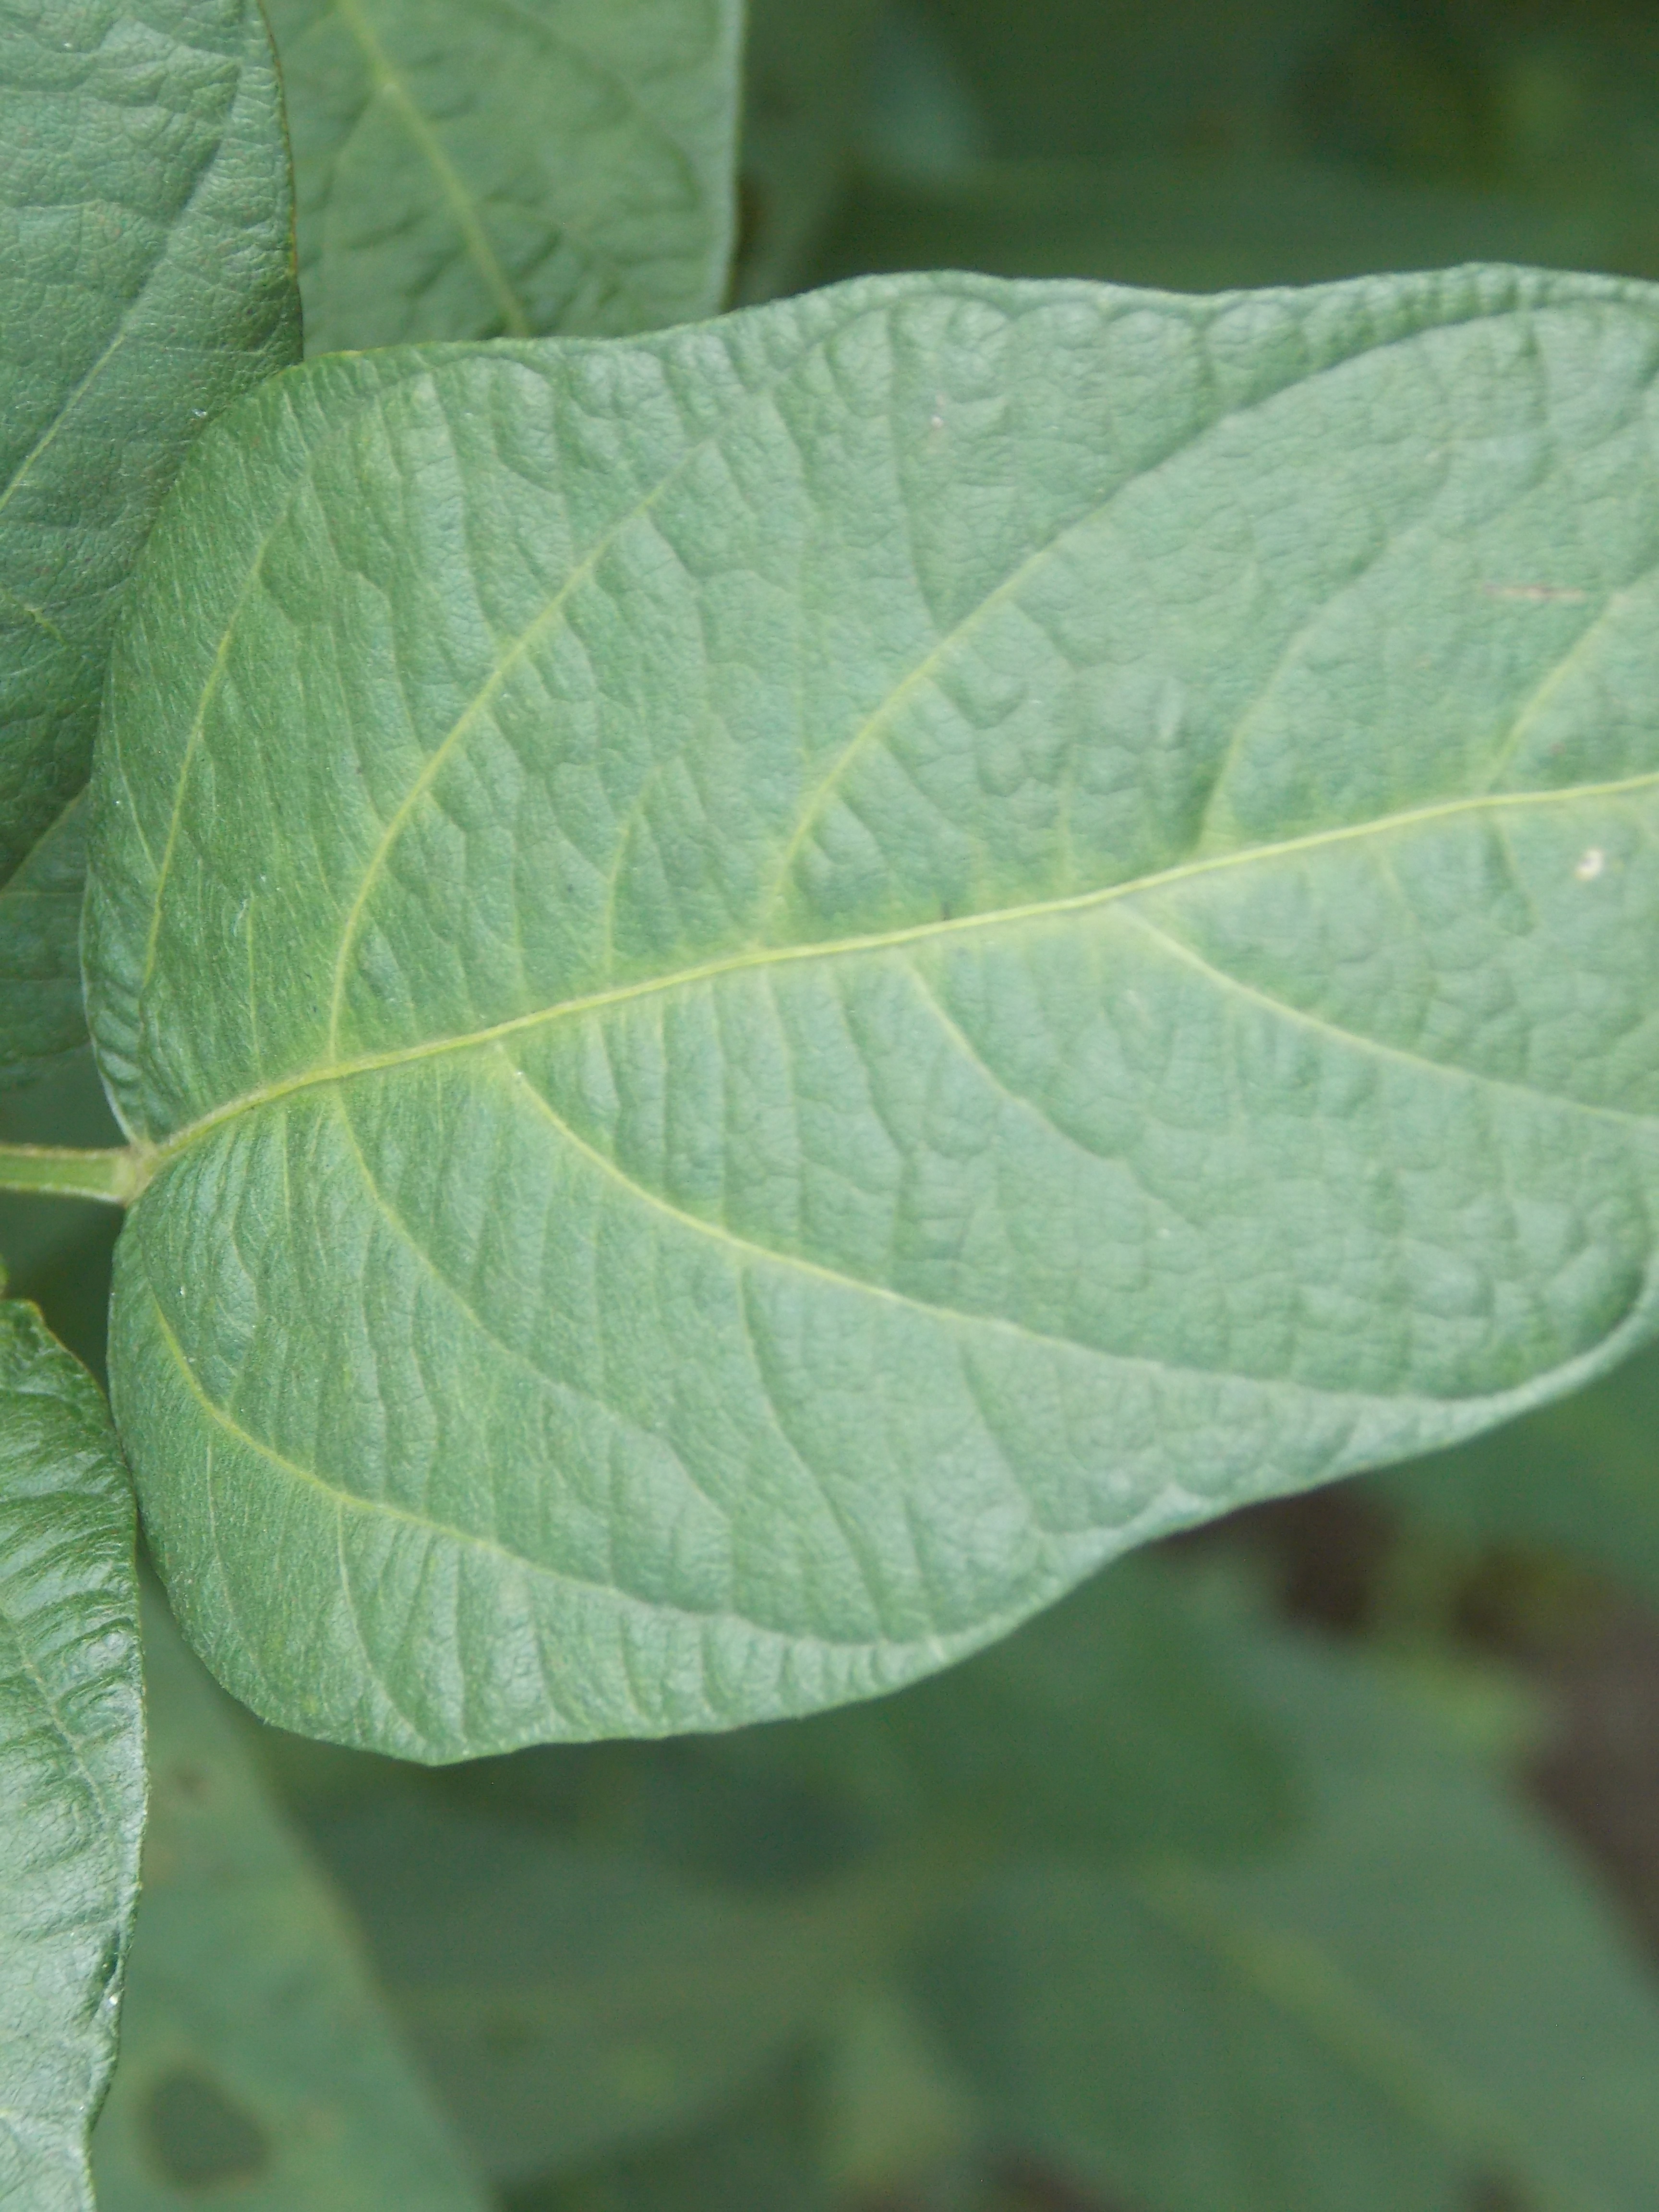
Label: Healthy